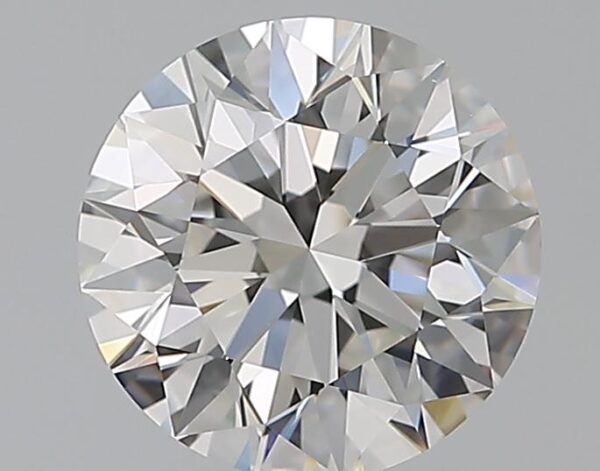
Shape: round
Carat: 2.01
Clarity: VS1
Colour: F
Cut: EX
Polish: EX
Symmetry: EX
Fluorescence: N
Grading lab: GIA
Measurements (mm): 8.01 x 8.04 x 5.03